The Jury (comics)

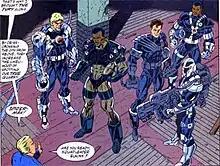
Jury. Art by Mark Bagley

The Jury is a fictional group of armored vigilantes appearing in American comic books published by Marvel Comics. The team was first introduced in "Venom: Lethal Protector" #2 (March 1993), and were created by David Michelinie and Mark Bagley.